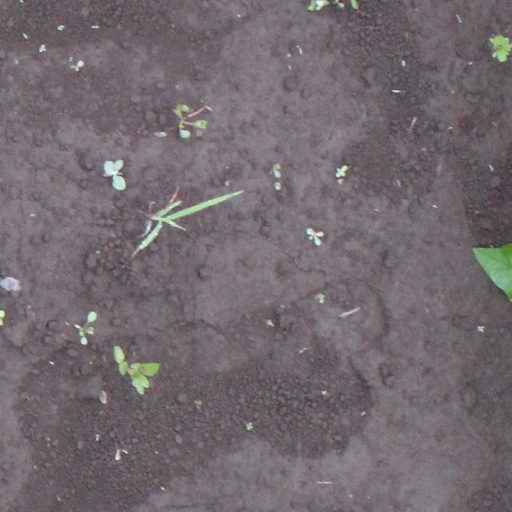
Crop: soybean